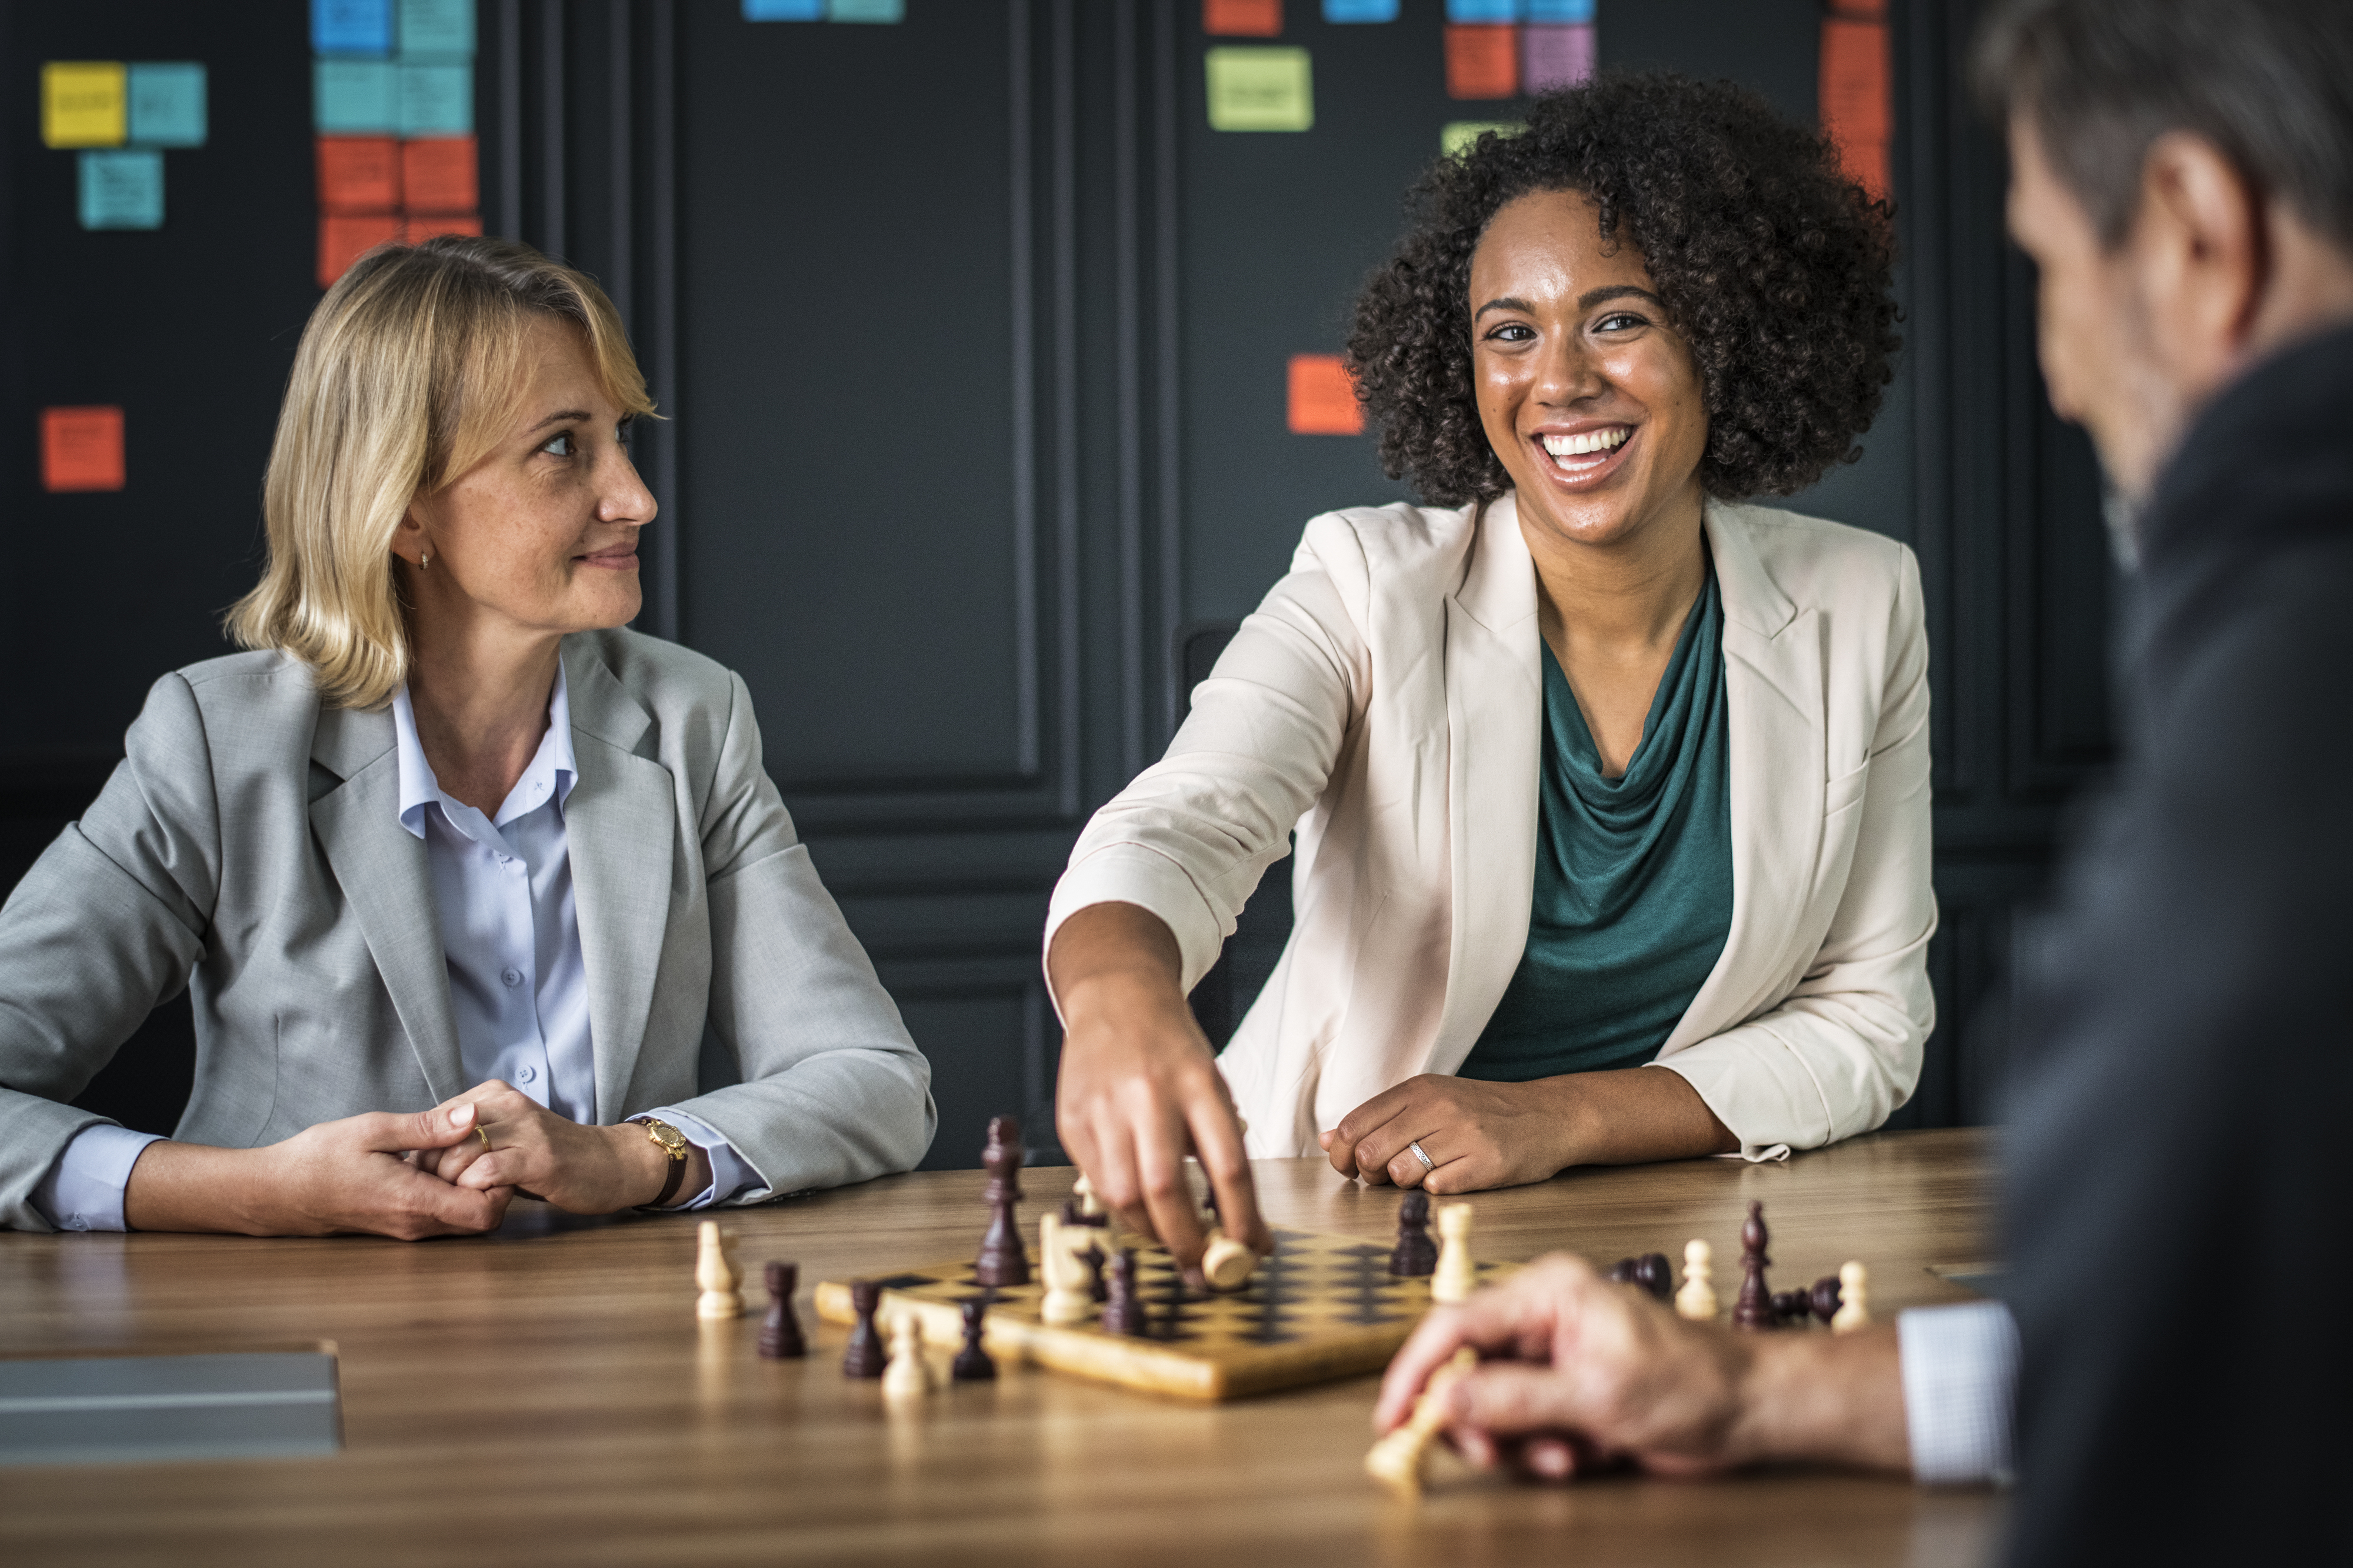
achievement, adult, battle, black, board, business, businessman, businesswoman, check, chess, chess piece, chessboard, choice, competition, conflict, decisions, defense, focus, friends, game, hand, happy, horse, king, knight, leadership, management, mate, moving, pieces, plan, planning, playing, power, queen, soldiers, sport, strategic, strategy, success, symbol, table, tactic, thinking, victory, white, woman, wooden, communication, conversation, recreation, indoor games and sports